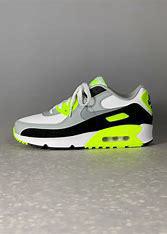
Brand: Nike
Model: Air Max 90 LTR